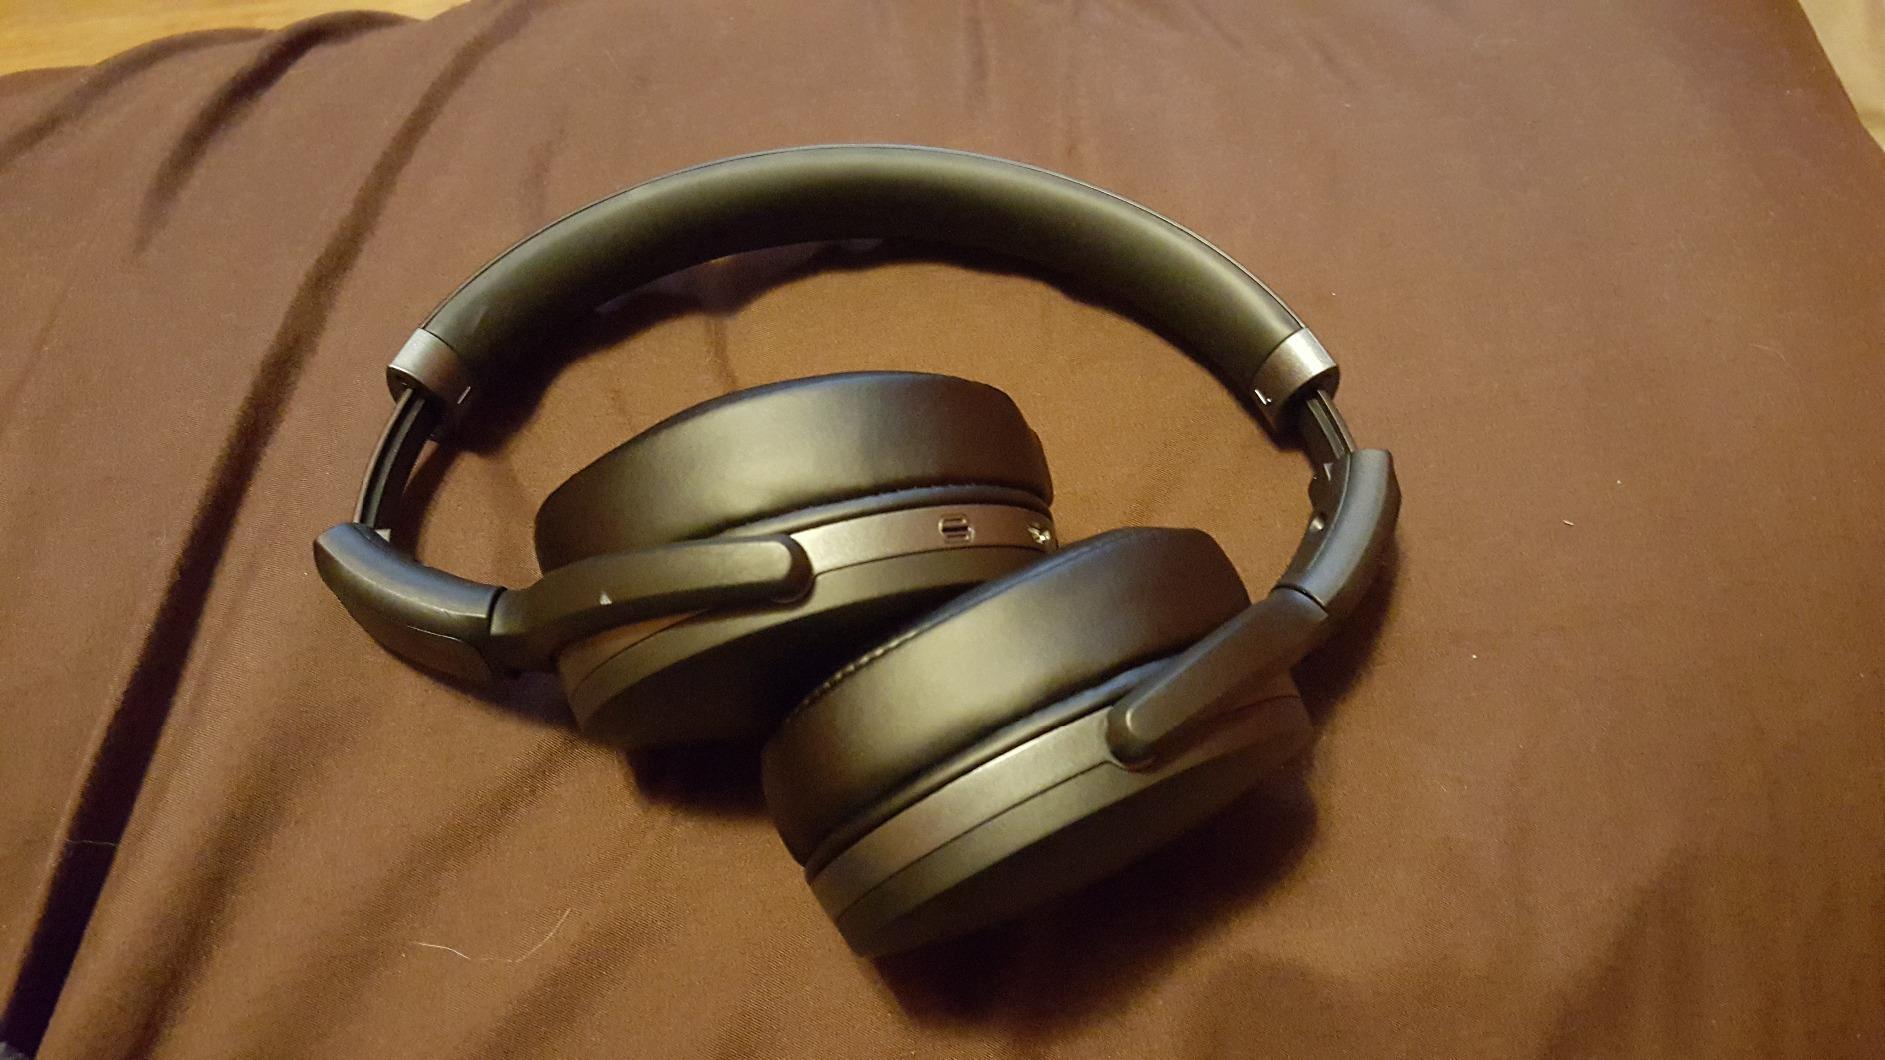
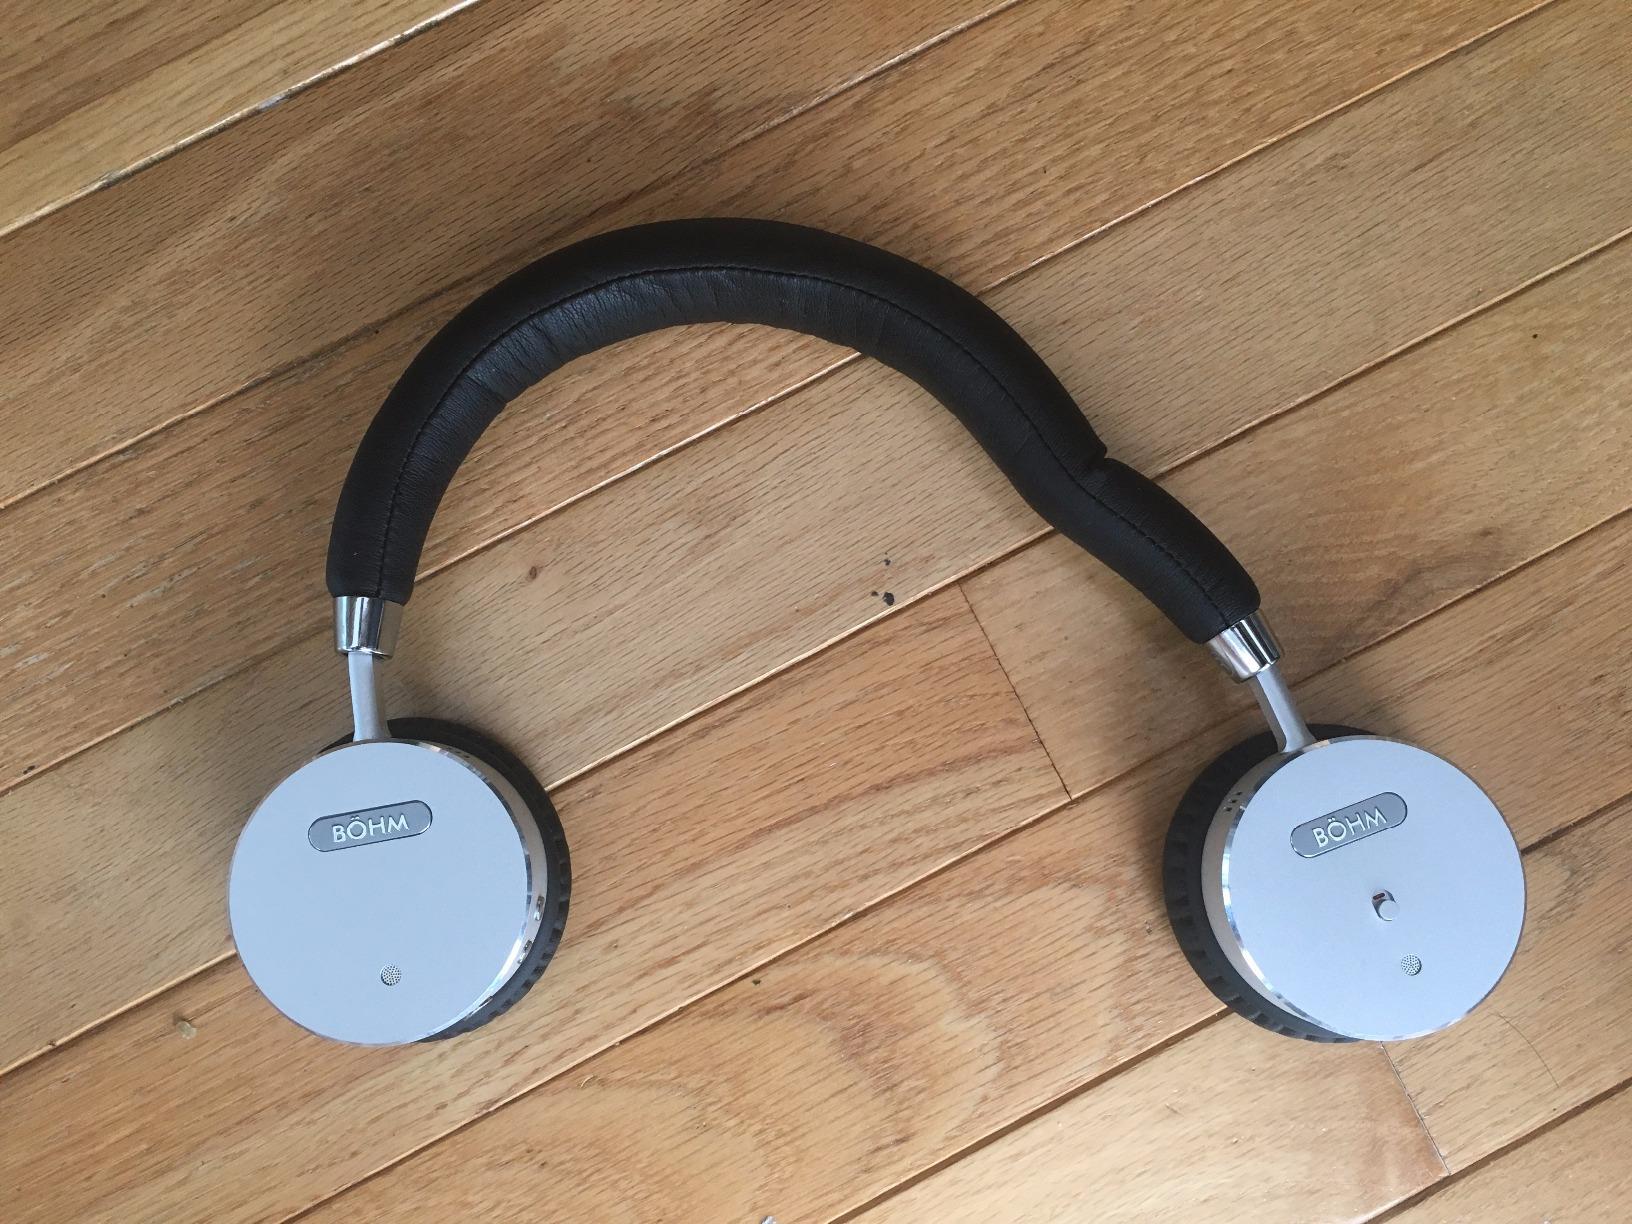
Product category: headphones
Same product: no